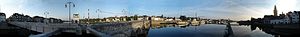
Maastricht / Galleri
:Image:MaastrichtPanorama.JPG